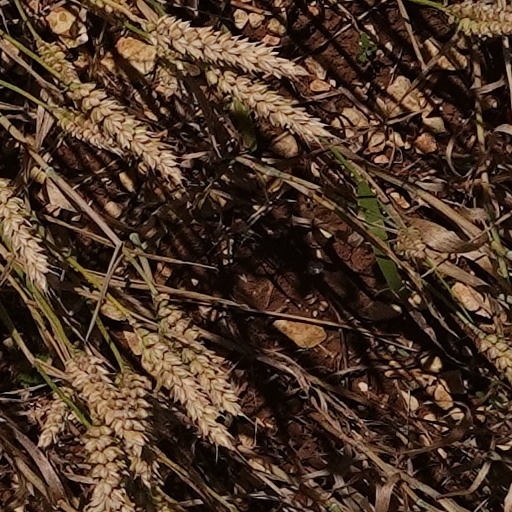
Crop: wheat